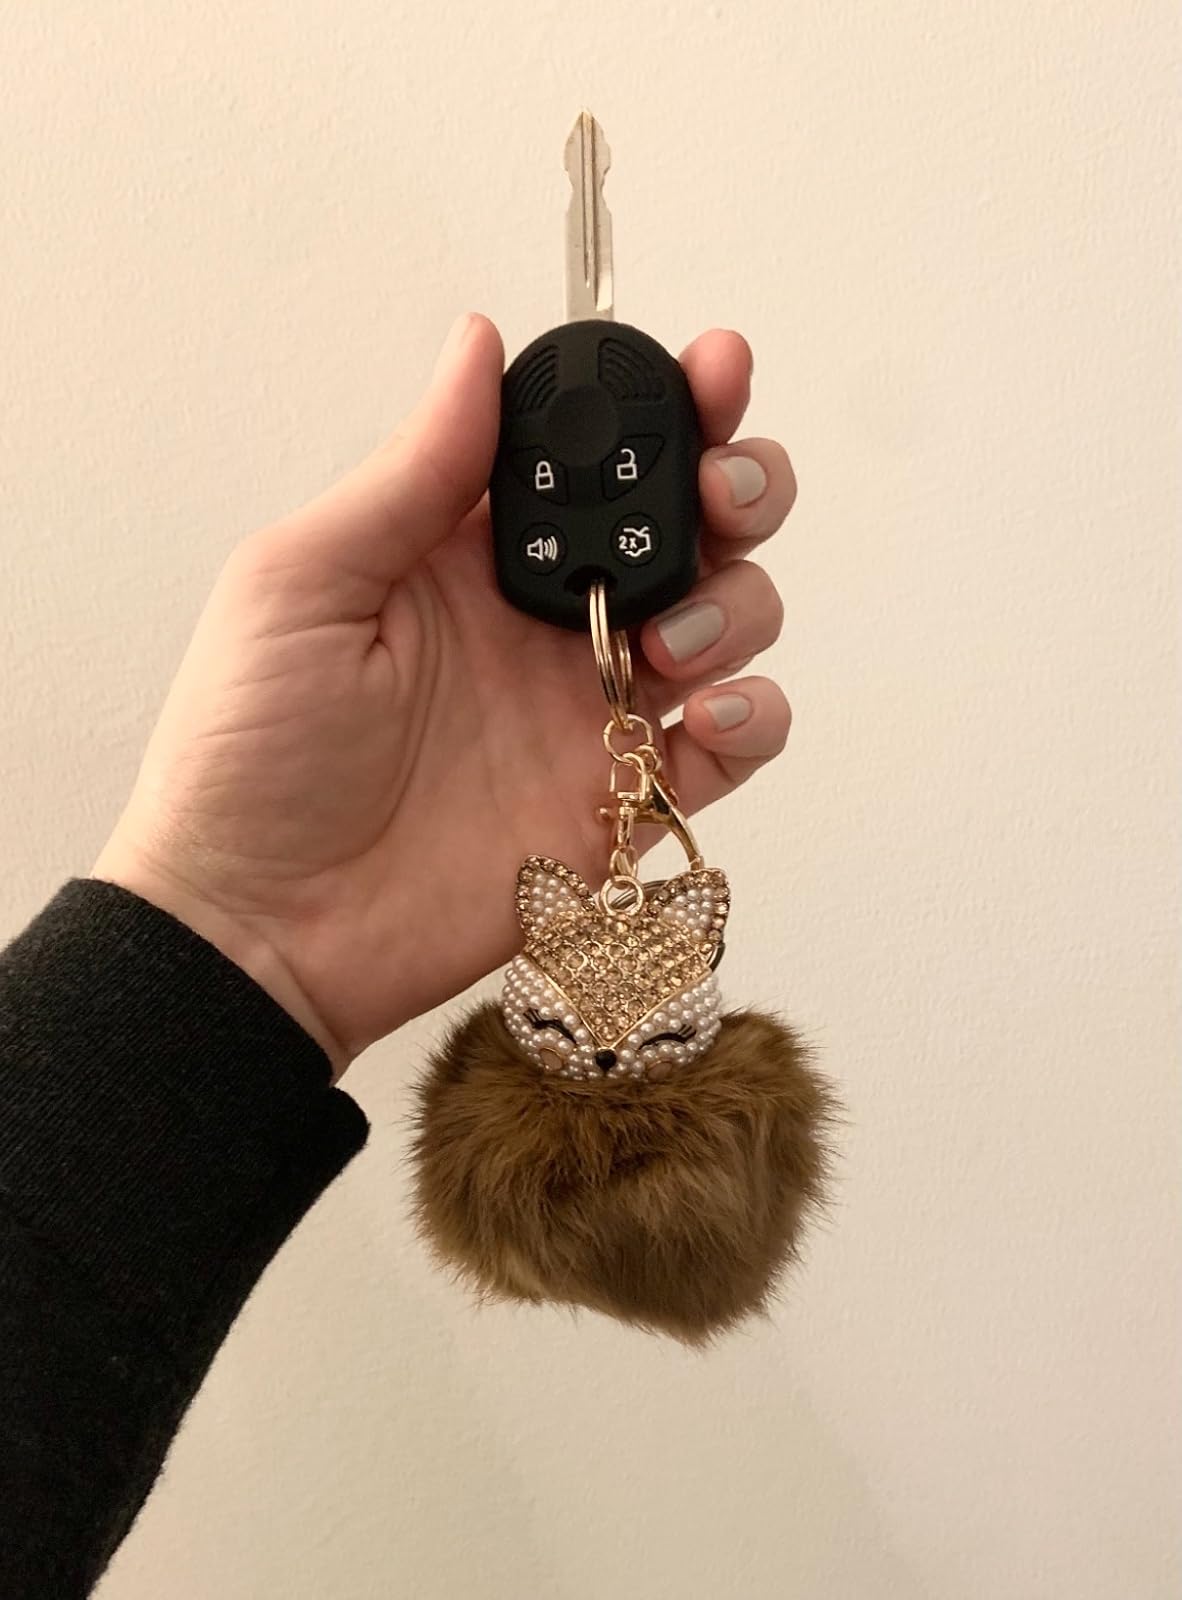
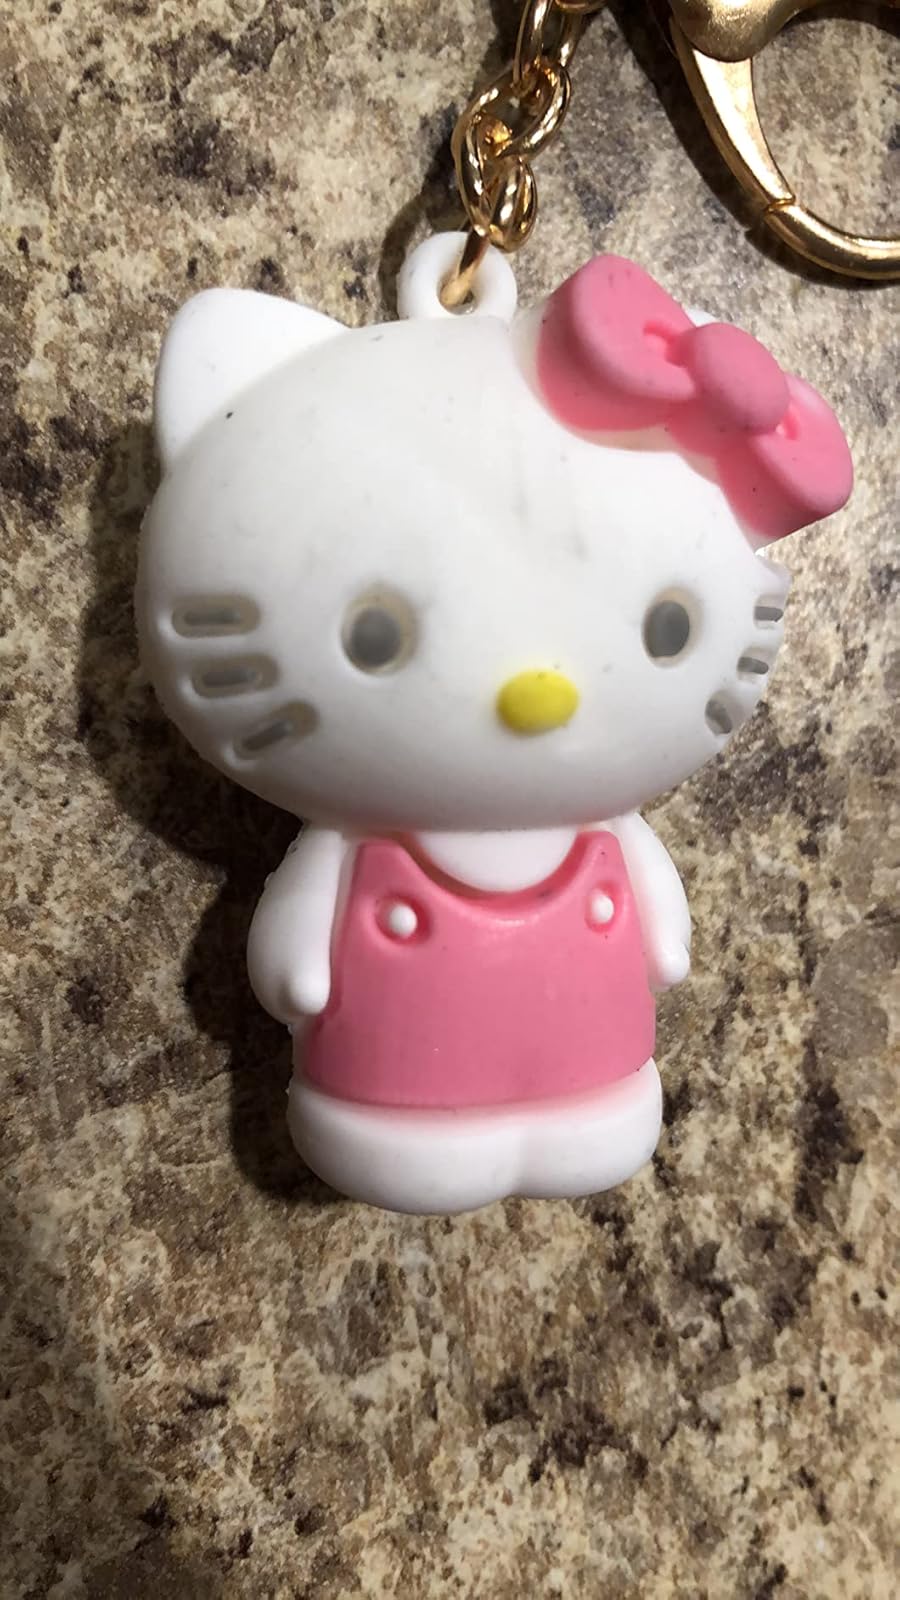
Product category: accessories_keychain
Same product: no